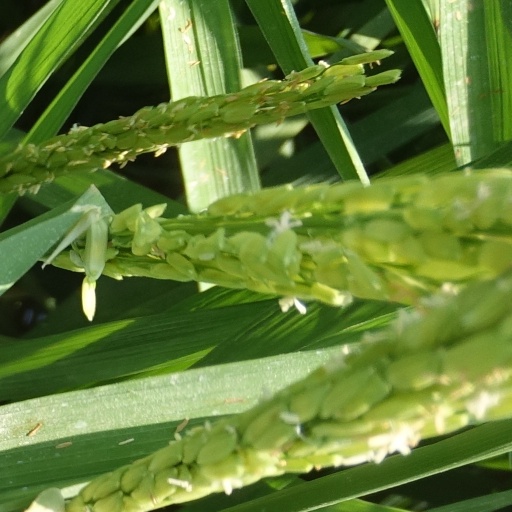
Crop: rice